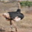
Label: bird